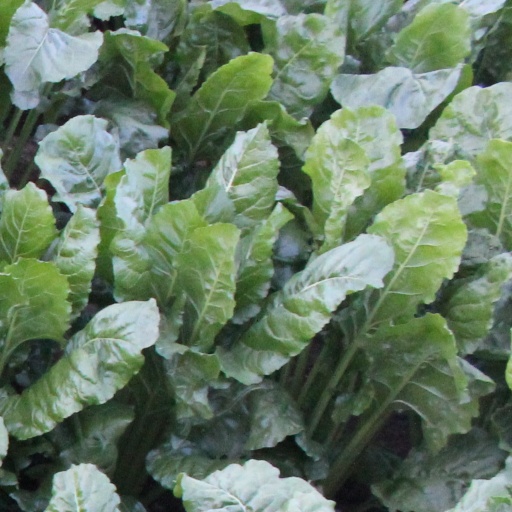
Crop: sugar beet